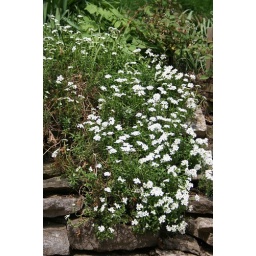
Candytuft over rock wall